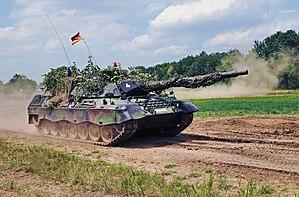
Krauss-Maffei Wegmann est une entreprise allemande issue de la fusion des entreprises J.A Maffei et Krauss et Co, qui donne naissance à la Krauss-Maffei, avant en 1999 de fusionner avec Wegmann. Elle fabrique à l'origine des locomotives pour fabriquer ensuite des machines-outil pour la production d'éléments en matière plastique et produit de nombreux véhicules militaires.